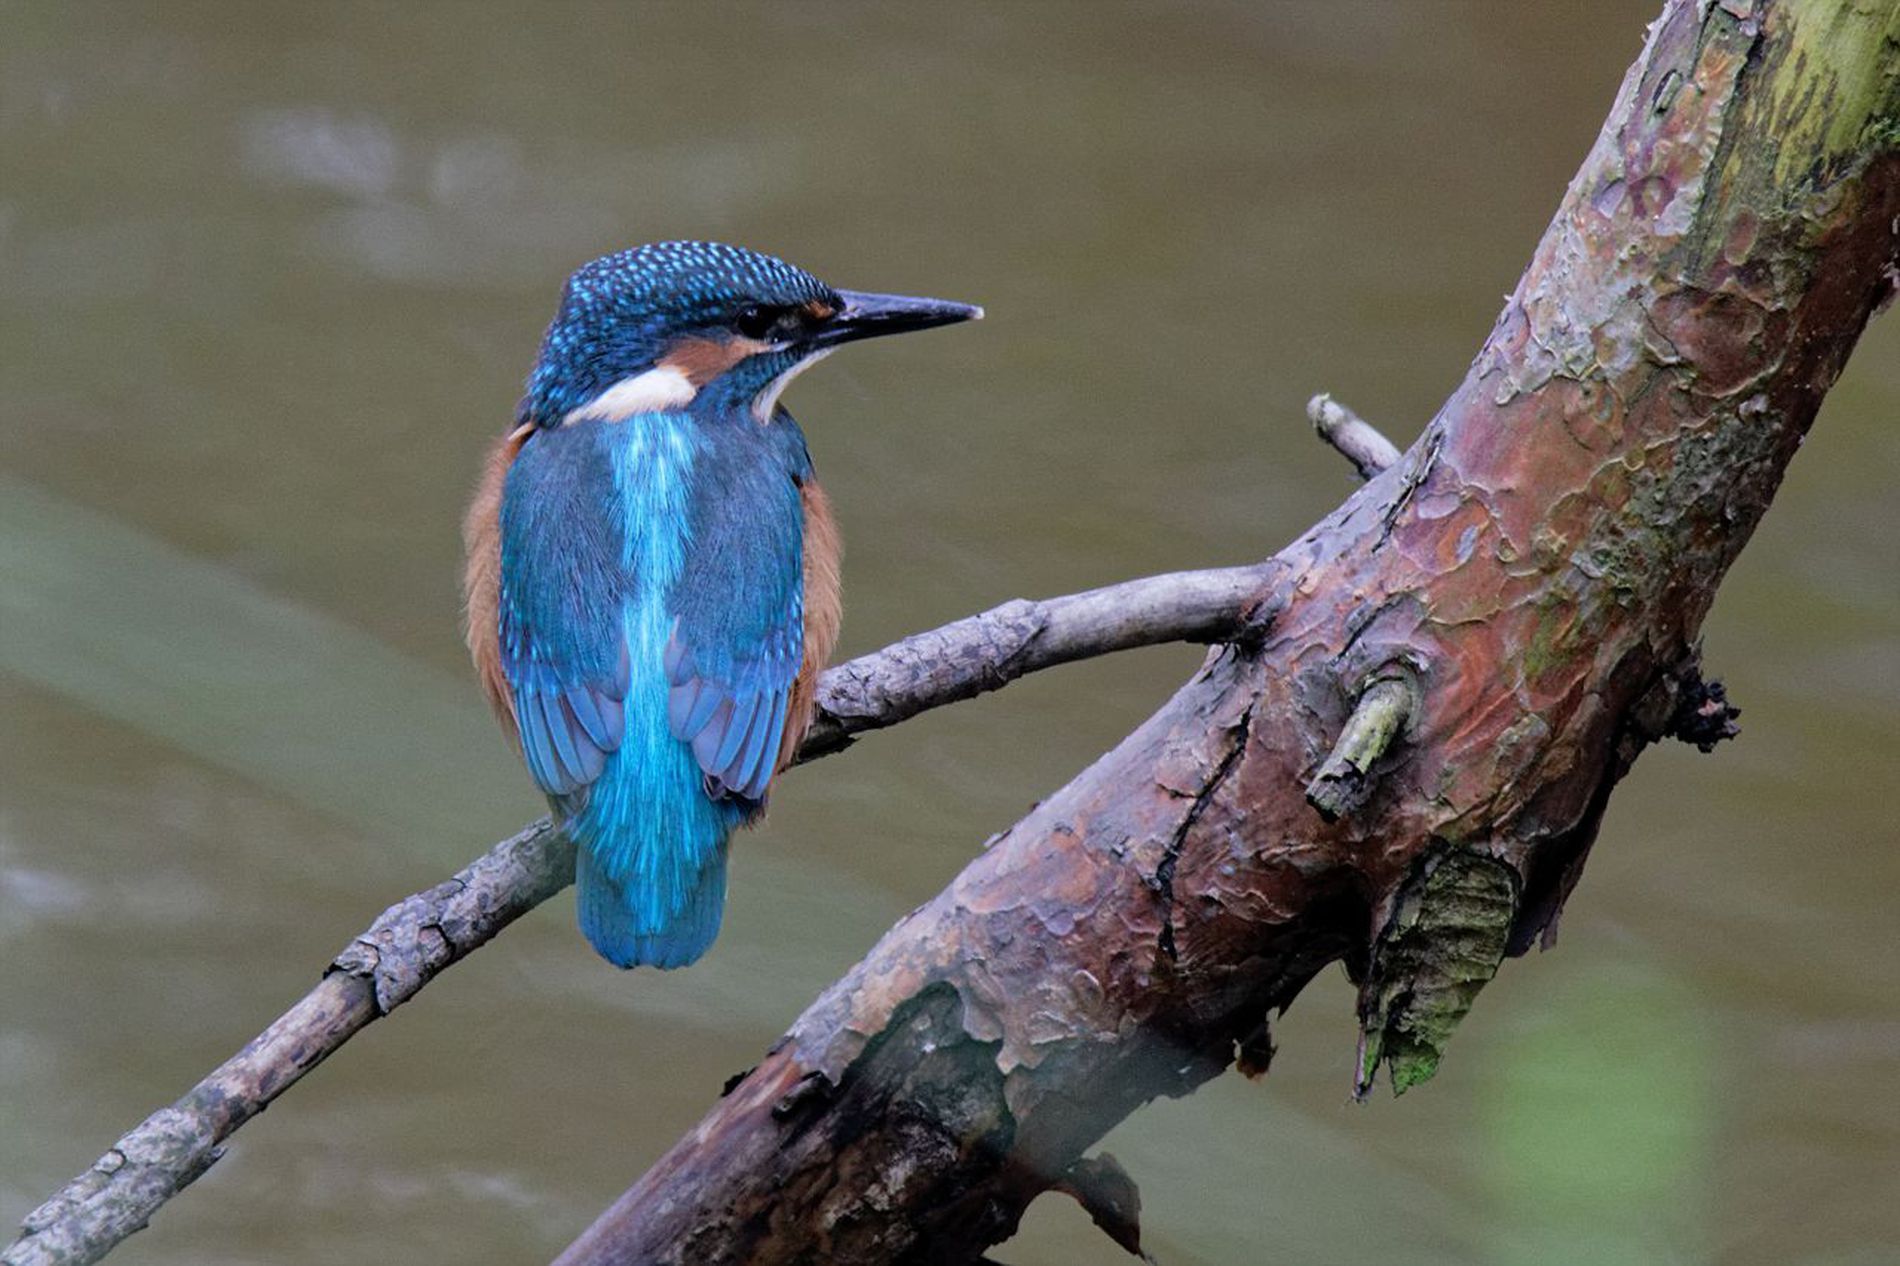
A Perched Kingfisher
The image shows a blue kingfisher with some brown spots in his feathers and a sharp beak standing on a slanting brown tree branch with green spots. The background is blurry and consists of a murky pond.
Close-up shot. The image shows a kingfisher perched serenely on a sloping tree branch. The bird's blue and brown-flecked feathers stand out against the green-flecked brown of the branch and the brown of the pond. The natural light enhances the color contrast, while the background is slightly blurred, emphasizing the details of the bird and the branch. This composition creates a peaceful, natural scene.
Labels: Animal, Bird, Jay, Bee Eater, Beak, Bluebird, Blue Jay, Kingfisher, tree branch, sea, pond
Camera: Canon Canon EOS 7D Mark II
Lens: 150.0 - 600.0 mm, Canon EF 100-400mm f/4.5-5.6L IS II USM
Aperture: F6.3
Exposure: 1/160 sec
ISO: 1000
Focal length: 600.0 mm